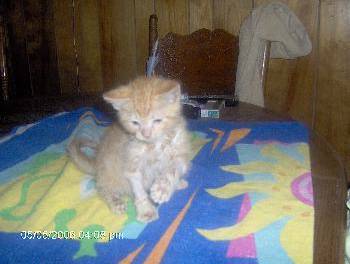
Label: cat